Lioré et Olivier LeO H-23

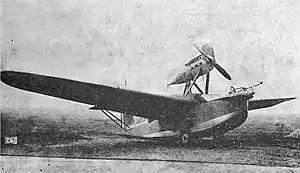

The Lioré et Olivier LeO H-23 was a French military flying boat, primarily intended for coastal reconnaissance, though able to carry a small bomb load. Only one was built.